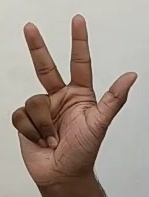
ASL sign: 3